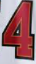
Number: 4